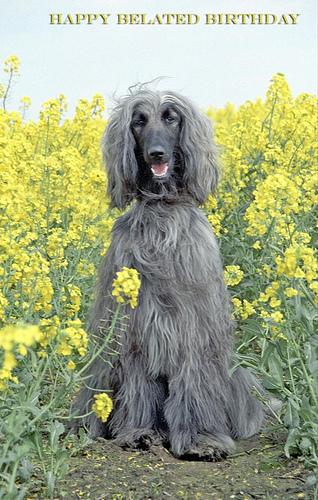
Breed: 222-n000013-Afghan_hound